Breitbart News

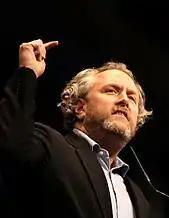
Andrew Breitbart in 2012

Andrew Breitbart launched "Breitbart.com" as a news aggregator in 2005. The website featured direct links to wire stories at the Associated Press, Reuters, Fox News, the "New York Post", TMZ as well as a number of other outlets. The website's initial growth was largely fueled by links from the "Drudge Report". In 2007, "Breitbart.com" launched a video blog, "Breitbart.tv".